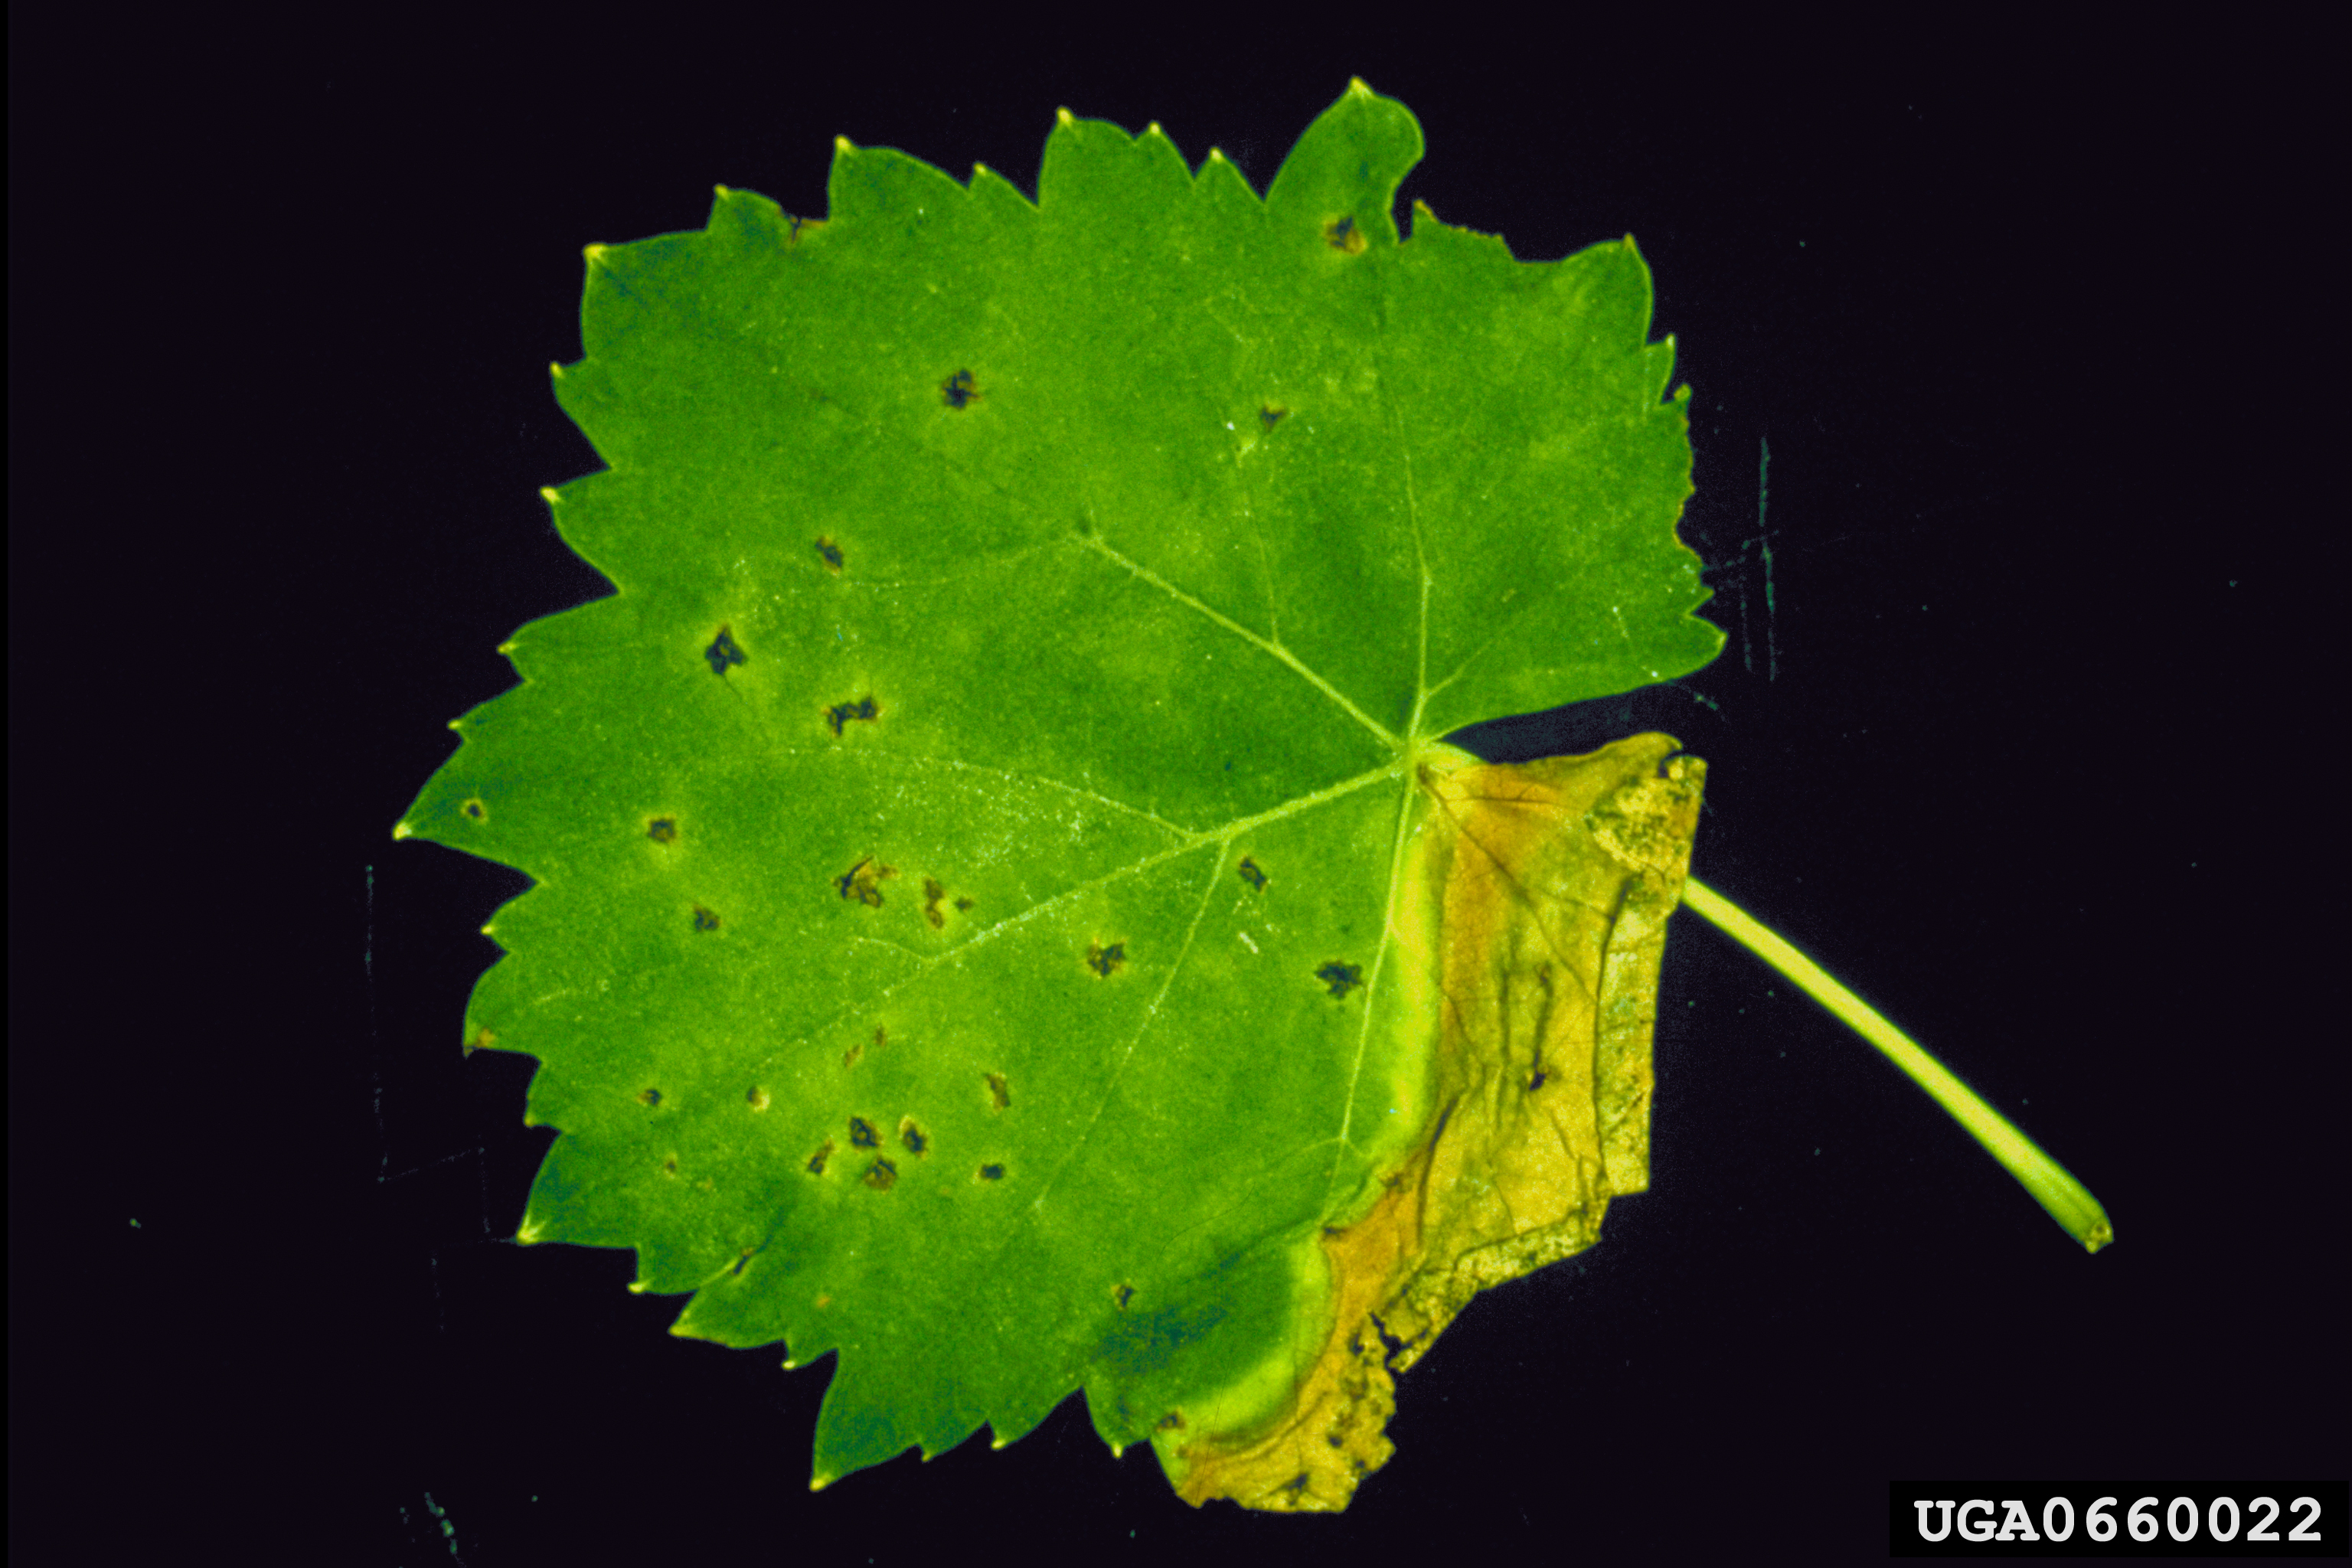
Plant: Grape
Disease: grape leaf spot